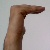
The image shows a hand gesture representing a space in Indian Sign Language.